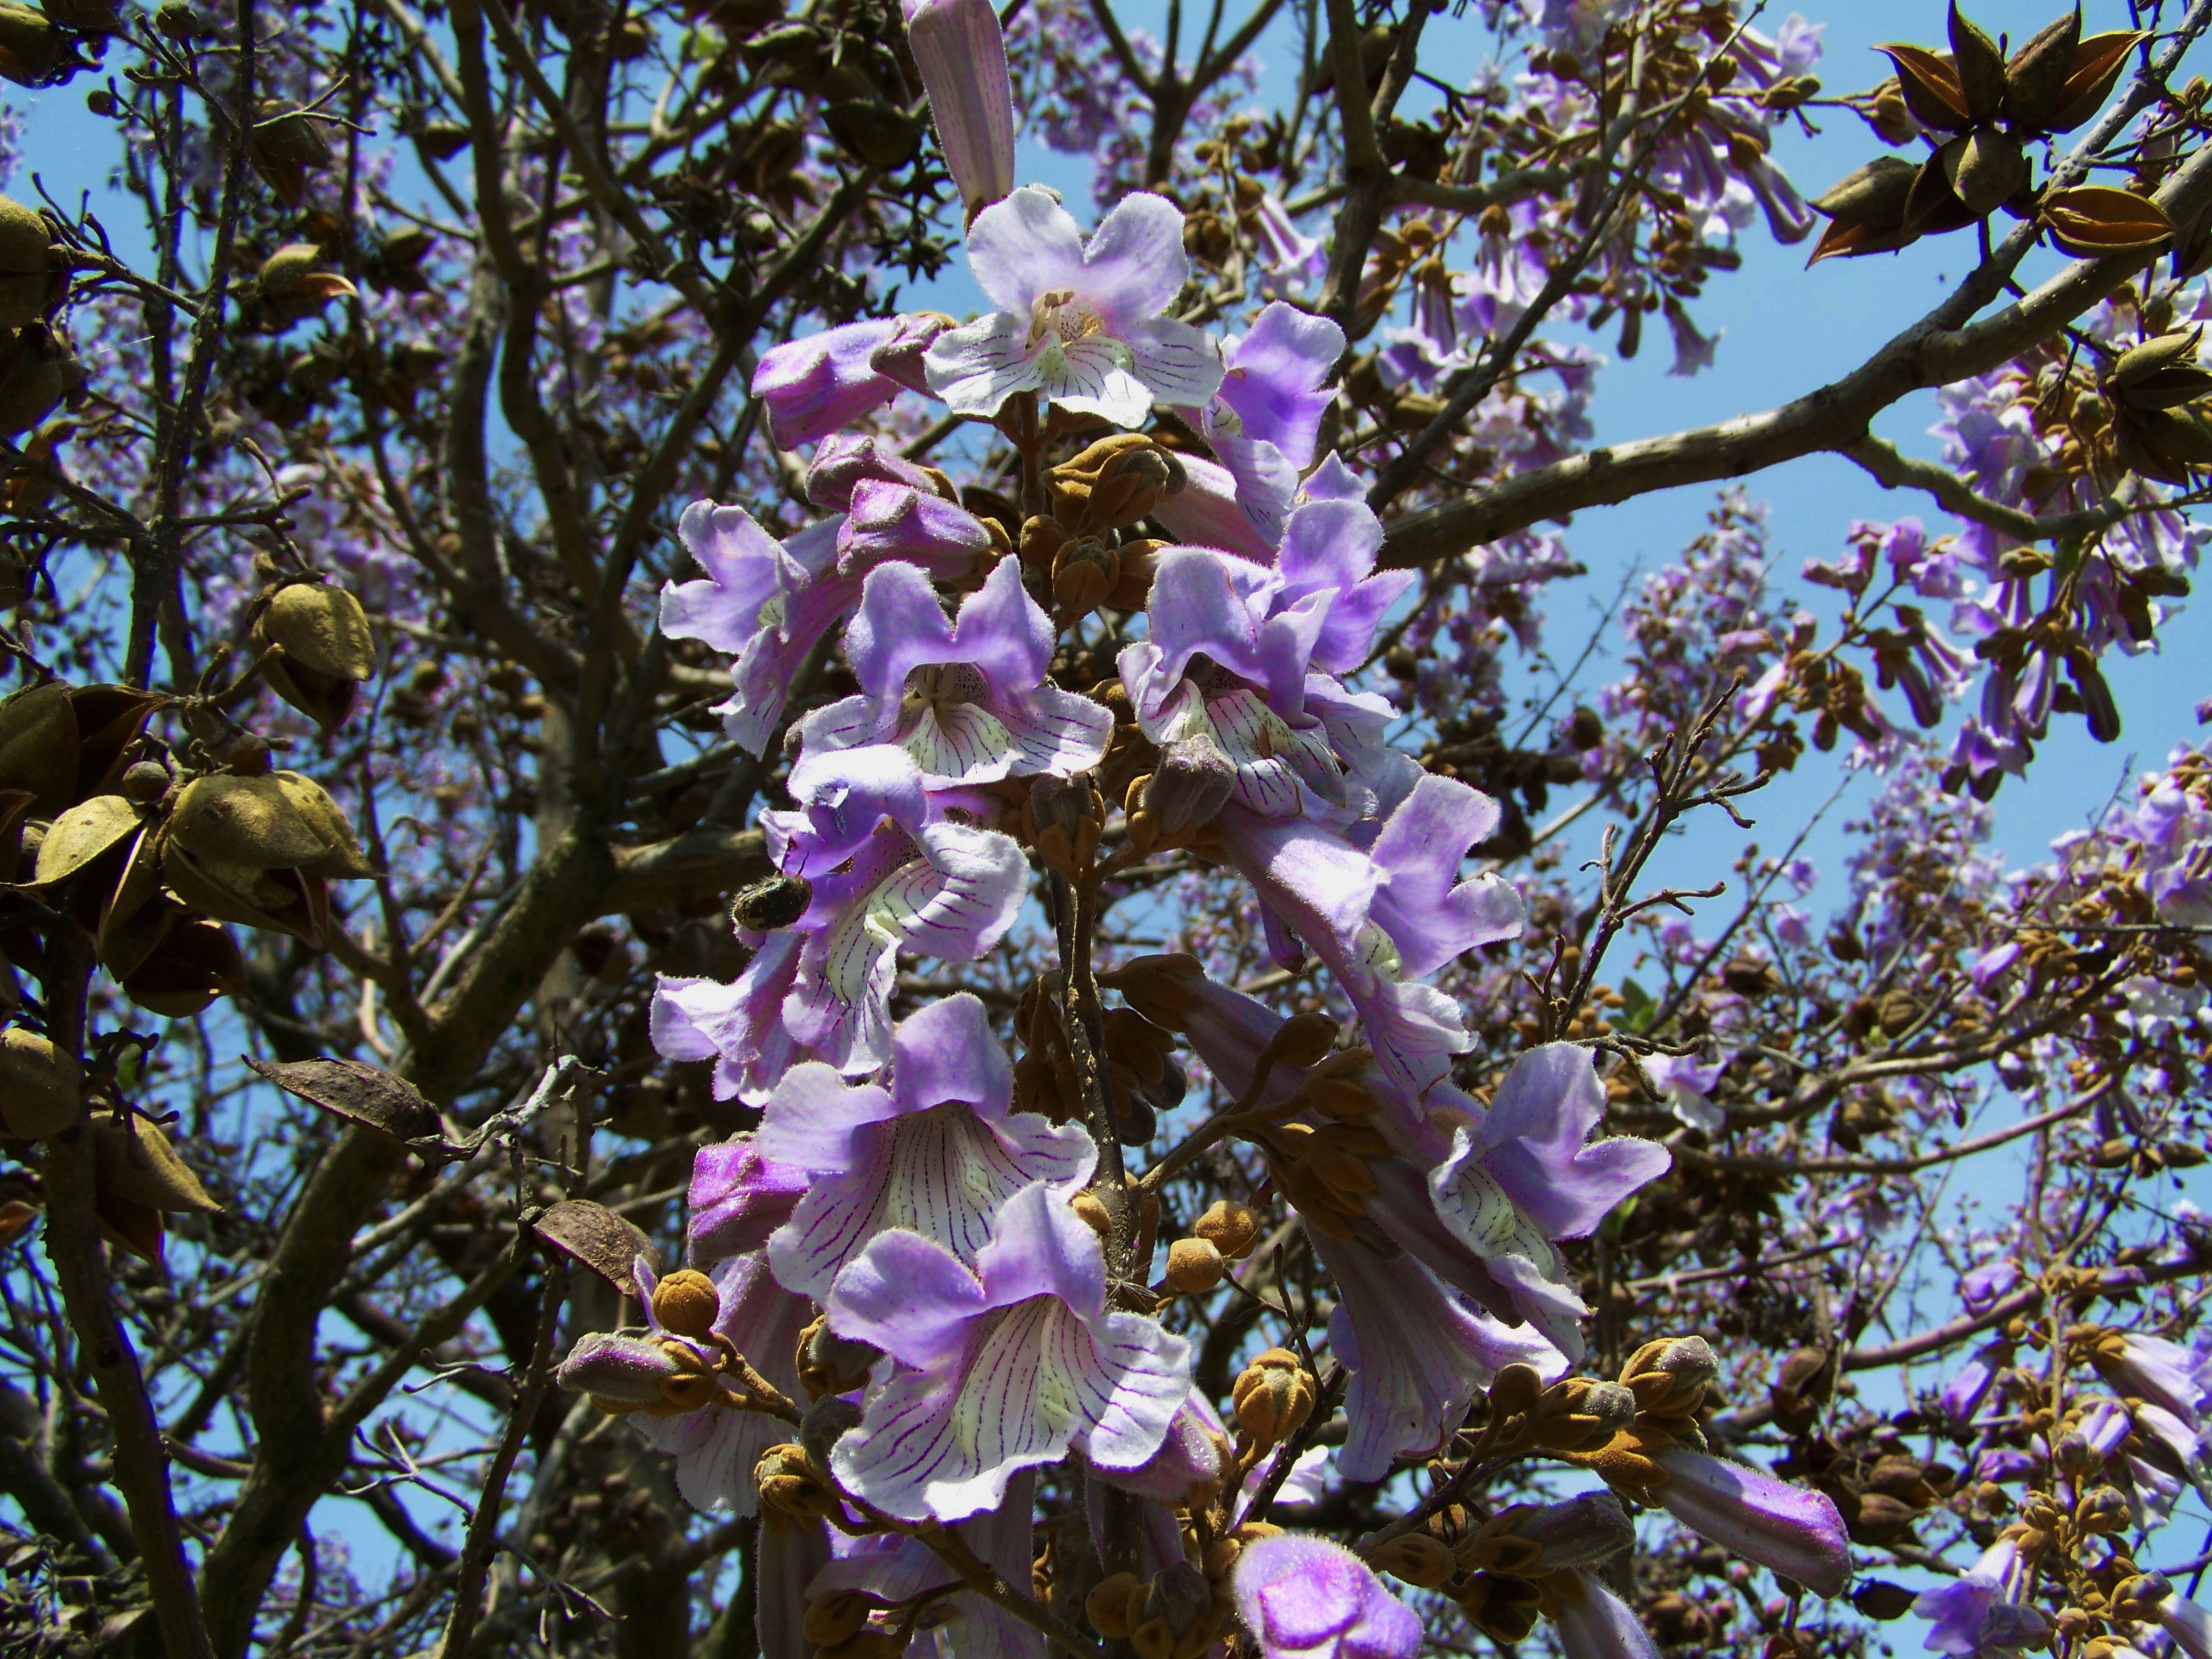
tree, branch, blossom, plant, flower, spring, produce, botany, flora, shrub, flowering plant, land plant, emperor flowering tree, purple flowers paulownia tomentosa